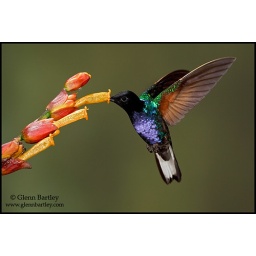
Velvet-purple Coronet (Boissonneaua jardini) feeding at a flower while flying in the Milpe reserve in northwest Ecuador.